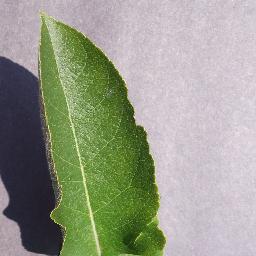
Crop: apple
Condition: healthy